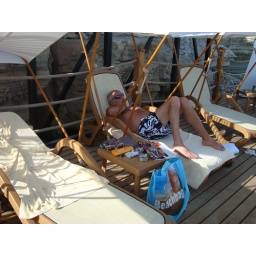
Ja het klateren van het water tegen de rotsen doet je een beetje in slaap vallen!